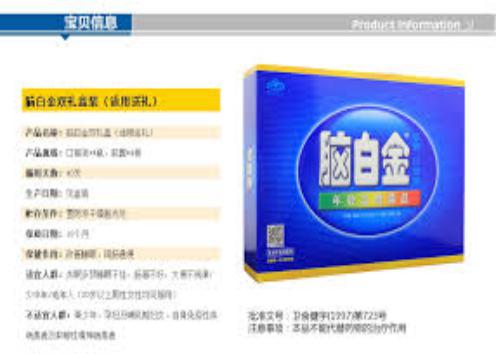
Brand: melatonin
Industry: Medical